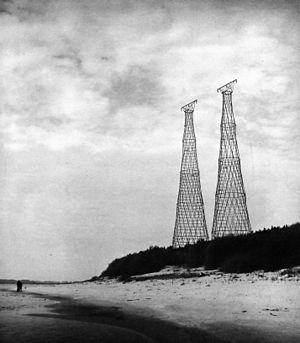
La tour Choukhov sur l'Oka est le seul pylône électrique hyperboloïde encore existant au monde. Il est situé en Russie, dans la banlieue de Nijni Novgorod, sur la rive gauche de l'Oka près de Dzerjinsk.